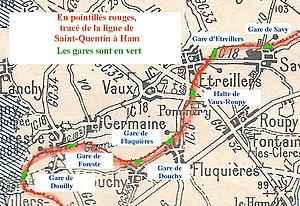
Carte de la ligne de Saint-Quentin à Ham Partie 2
La ligne de Saint-Quentin à Ham était une ligne ferroviaire secondaire longue de 28 kilomètres, à voie unique et écartement standard, permettant de relier la grande artère de Paris à Bruxelles qui passe en gare de Saint-Quentin, dans l'Aisne, avec la ligne d'Amiens à Laon qui passe en gare de Ham dans la Somme.